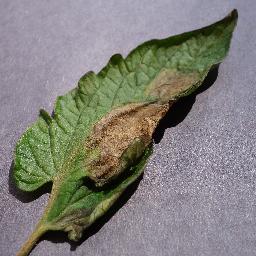
Label: Tomato___Late_blight